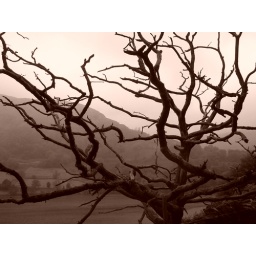
Walking around Rydal water came across this interesting dead tree